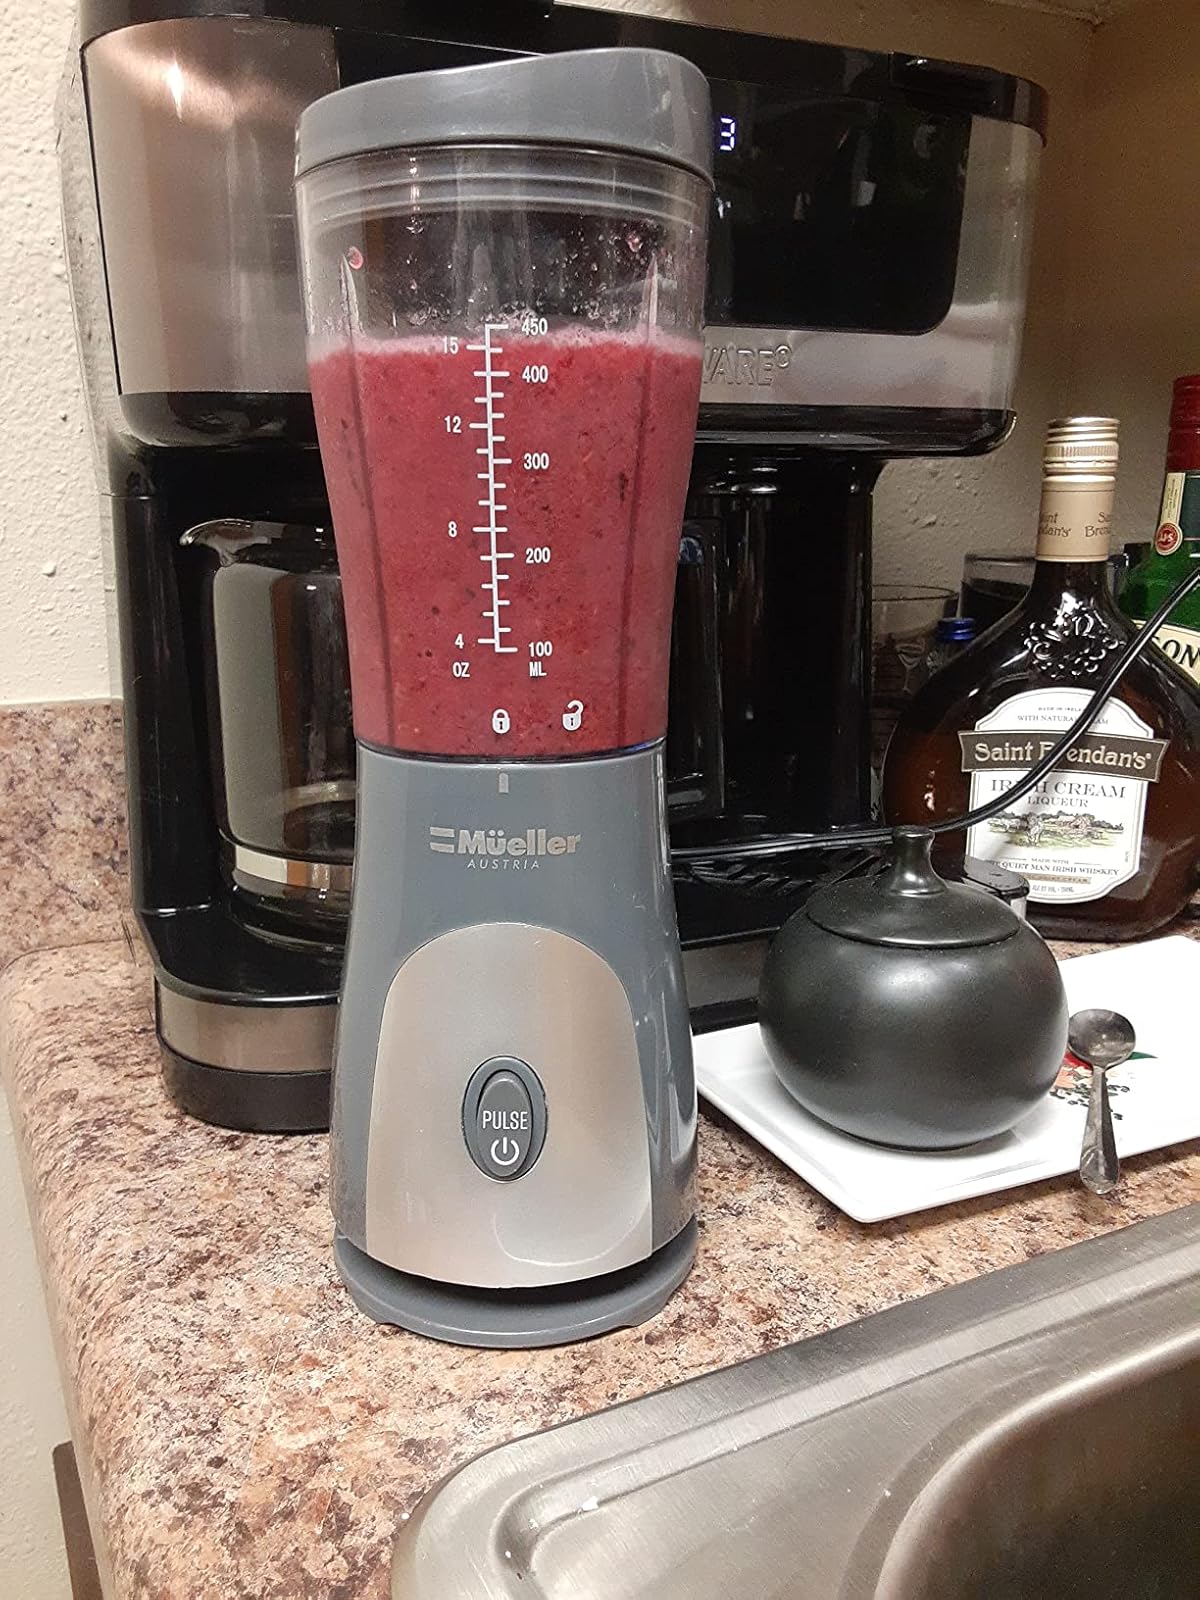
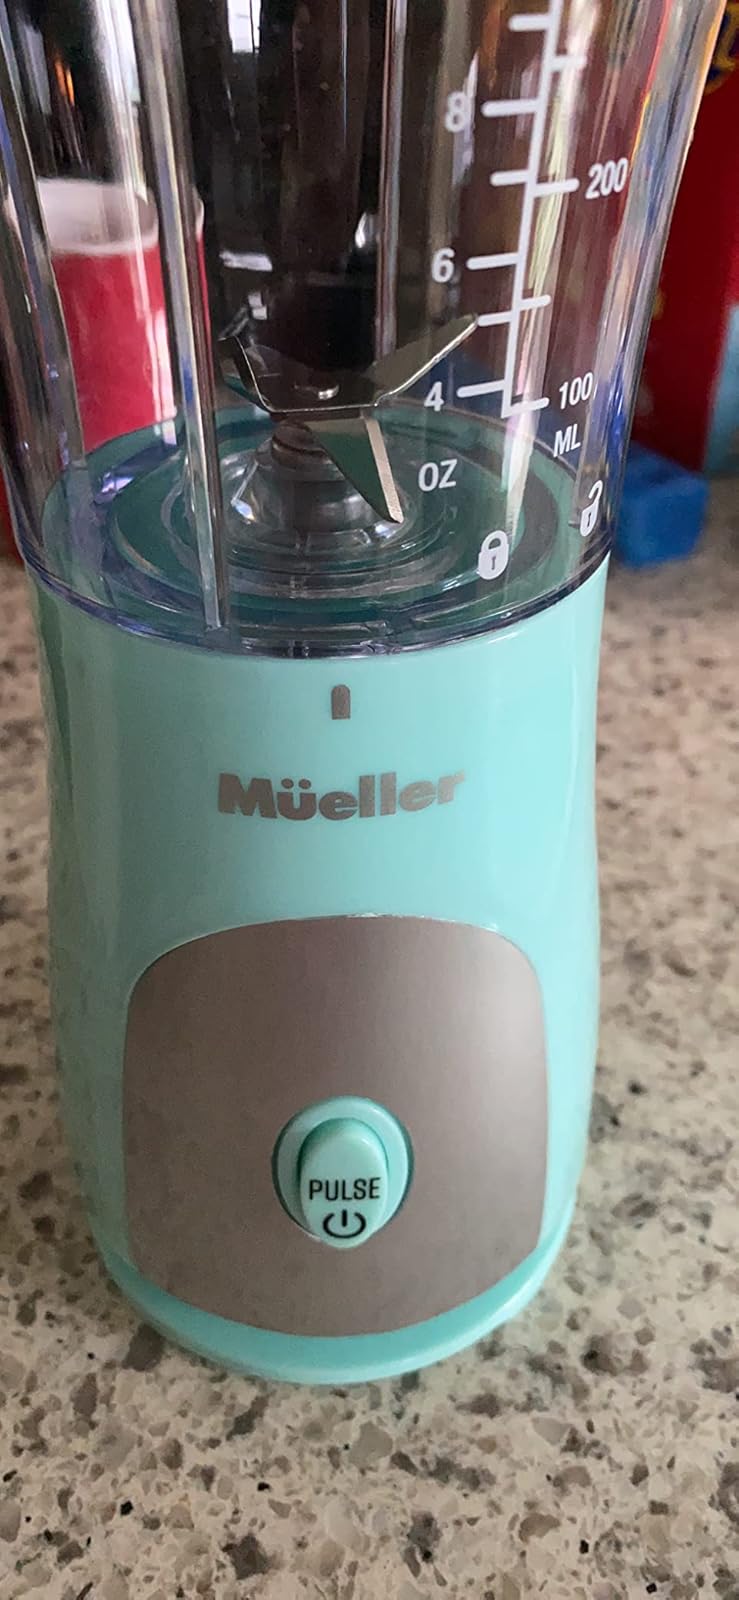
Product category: items_blender
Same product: no